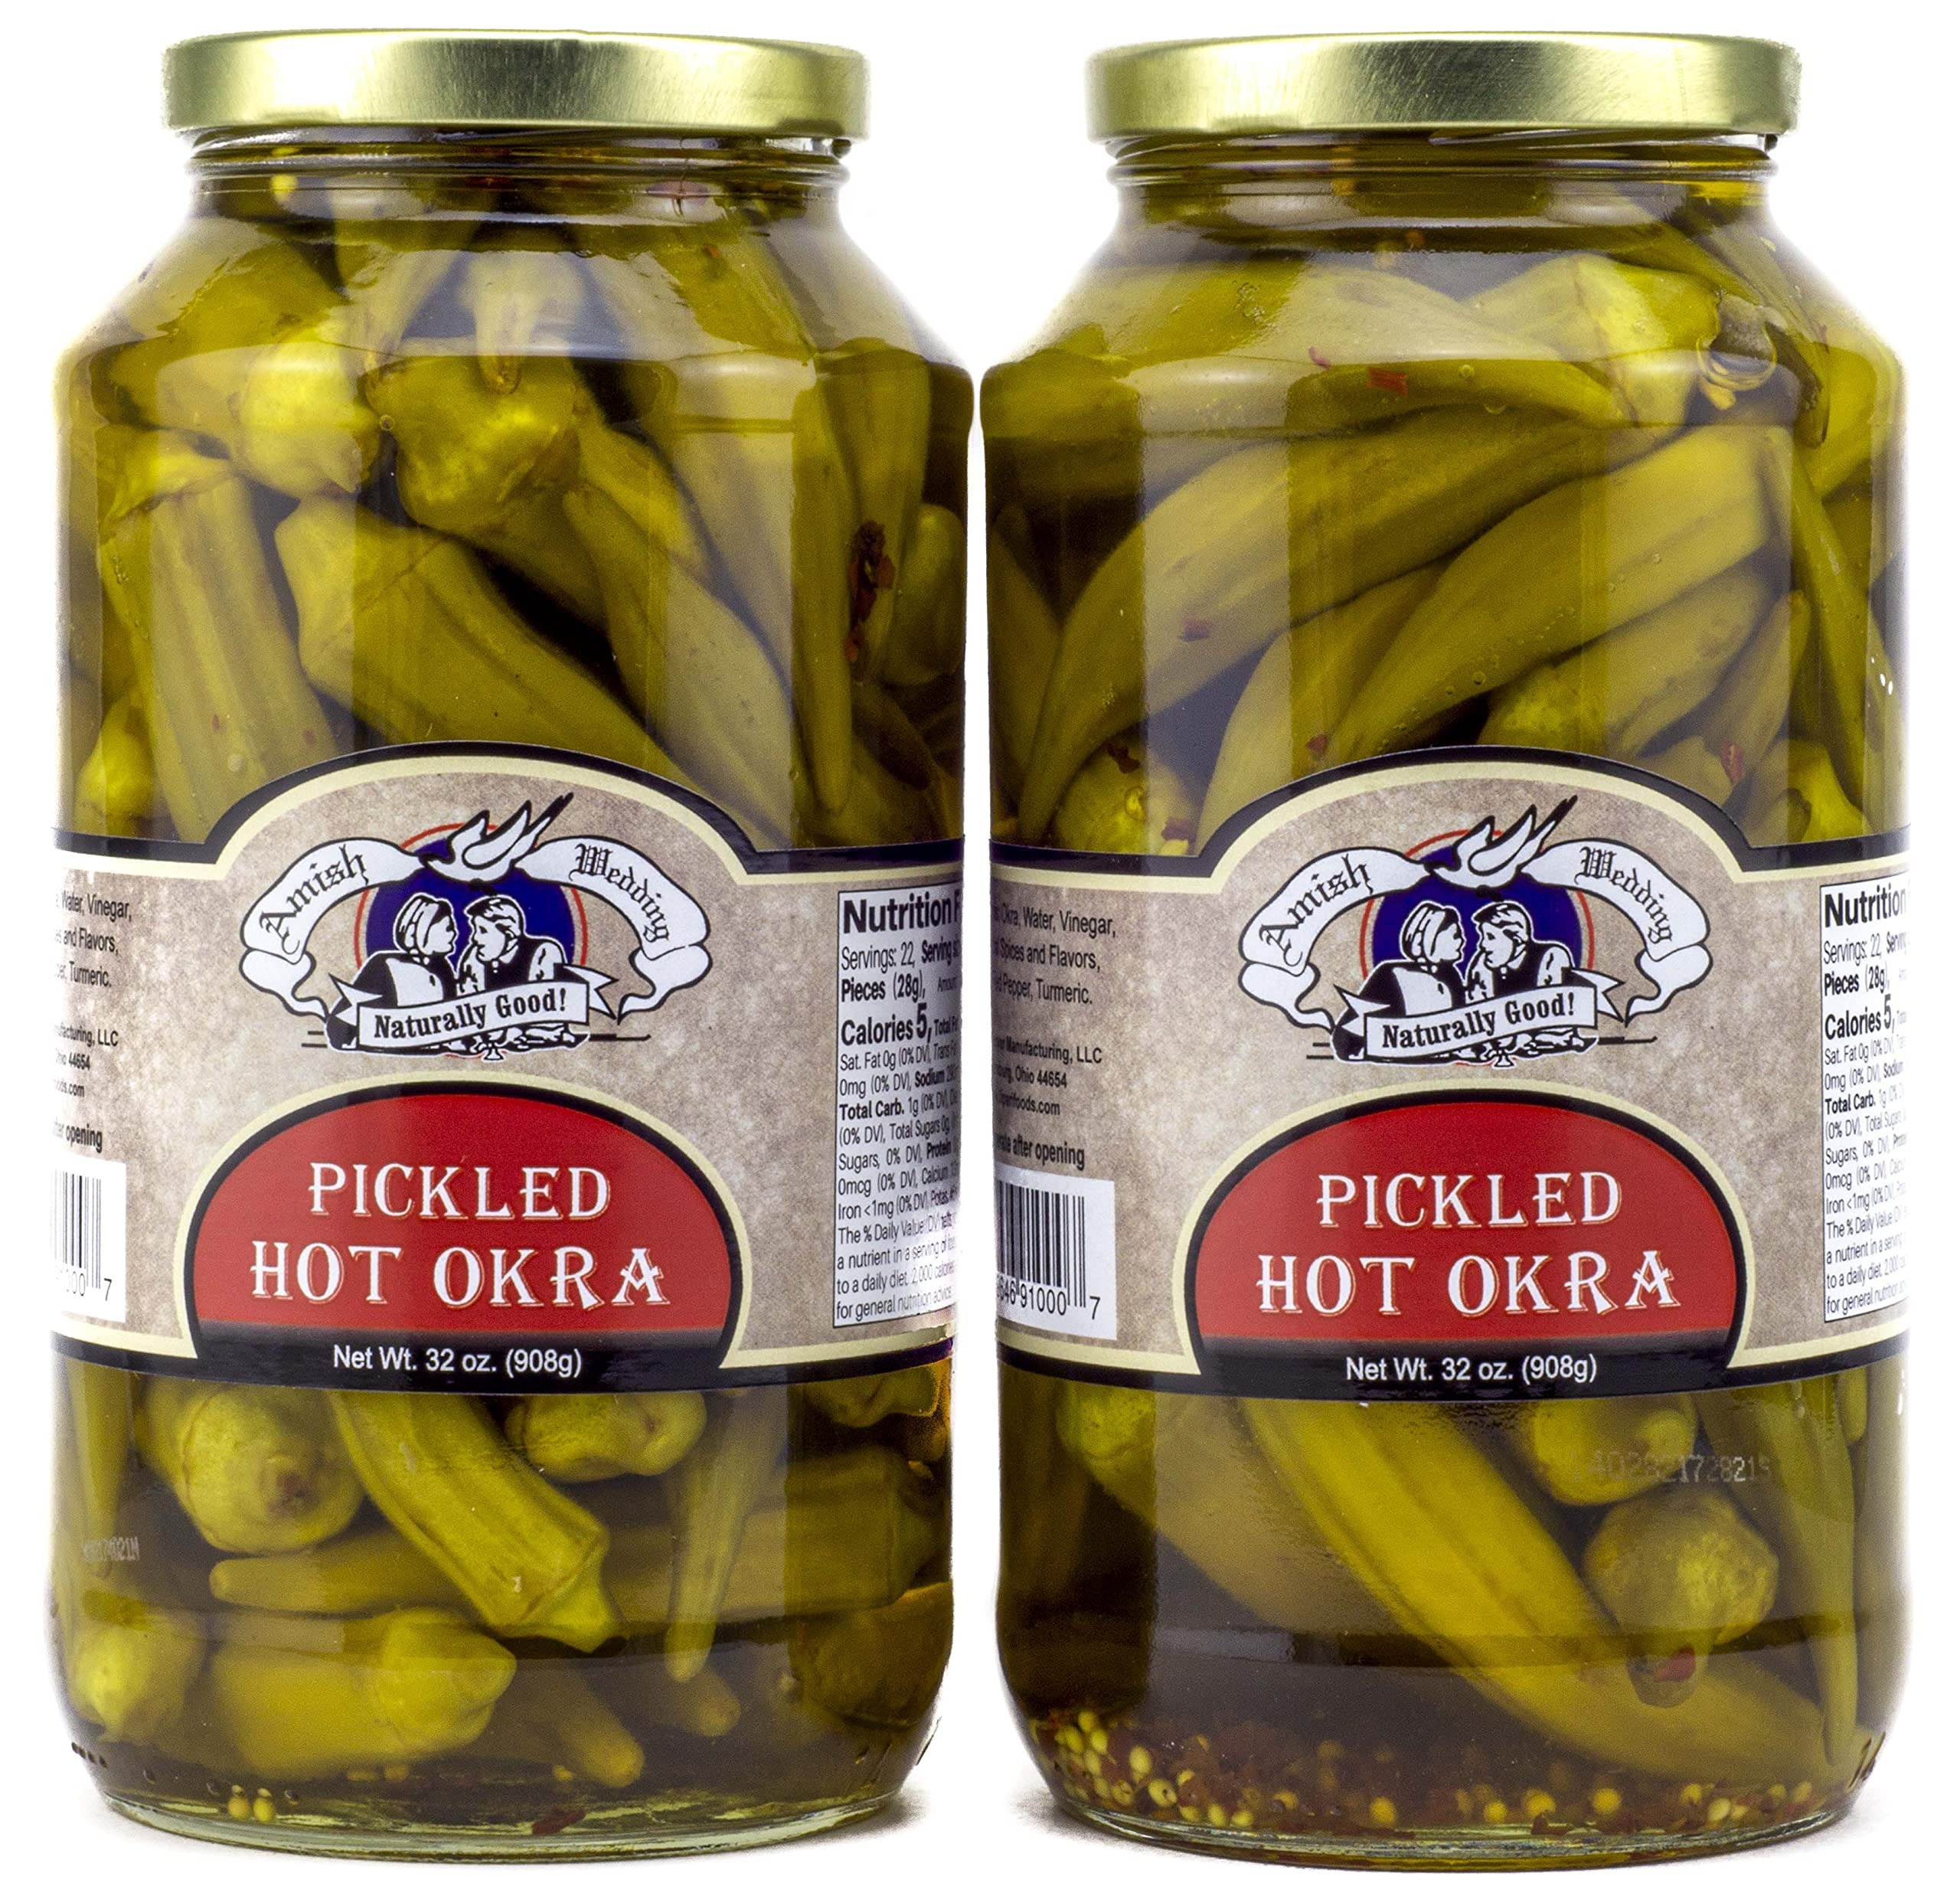
Item Name: Amish Wedding Hot Pickled Okra 32oz (Pack of 2)
Bullet Point 1: No atificial colors, flavors or sweeteners
Bullet Point 2: Old Fashioned Flavor
Bullet Point 3: Two 32oz glass jars
Product Description: Amish Wedding has jarred the summer taste of fresh okra. This pickled hot okra is made in Ohio and packed into two 32oz glass jars. Made with natural ingredients and no artificial colors or flavors. Enjoy in a dish or just for snacking. <br><br>Ingredients: Okra, Water, Vinegar, Salt, Natural Spices and Flavors, Crushed Red Pepper, Turmeric.
Value: 2.0
Unit: Count

Price: 26.98